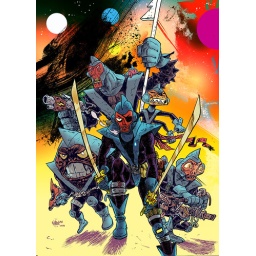
...saving worlds right now. inspired by green lantern &amp;amp; school desk drawings...